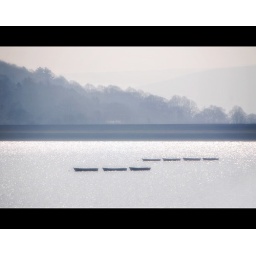
lines of boats sit in the water of the howden reservoir in the peak district